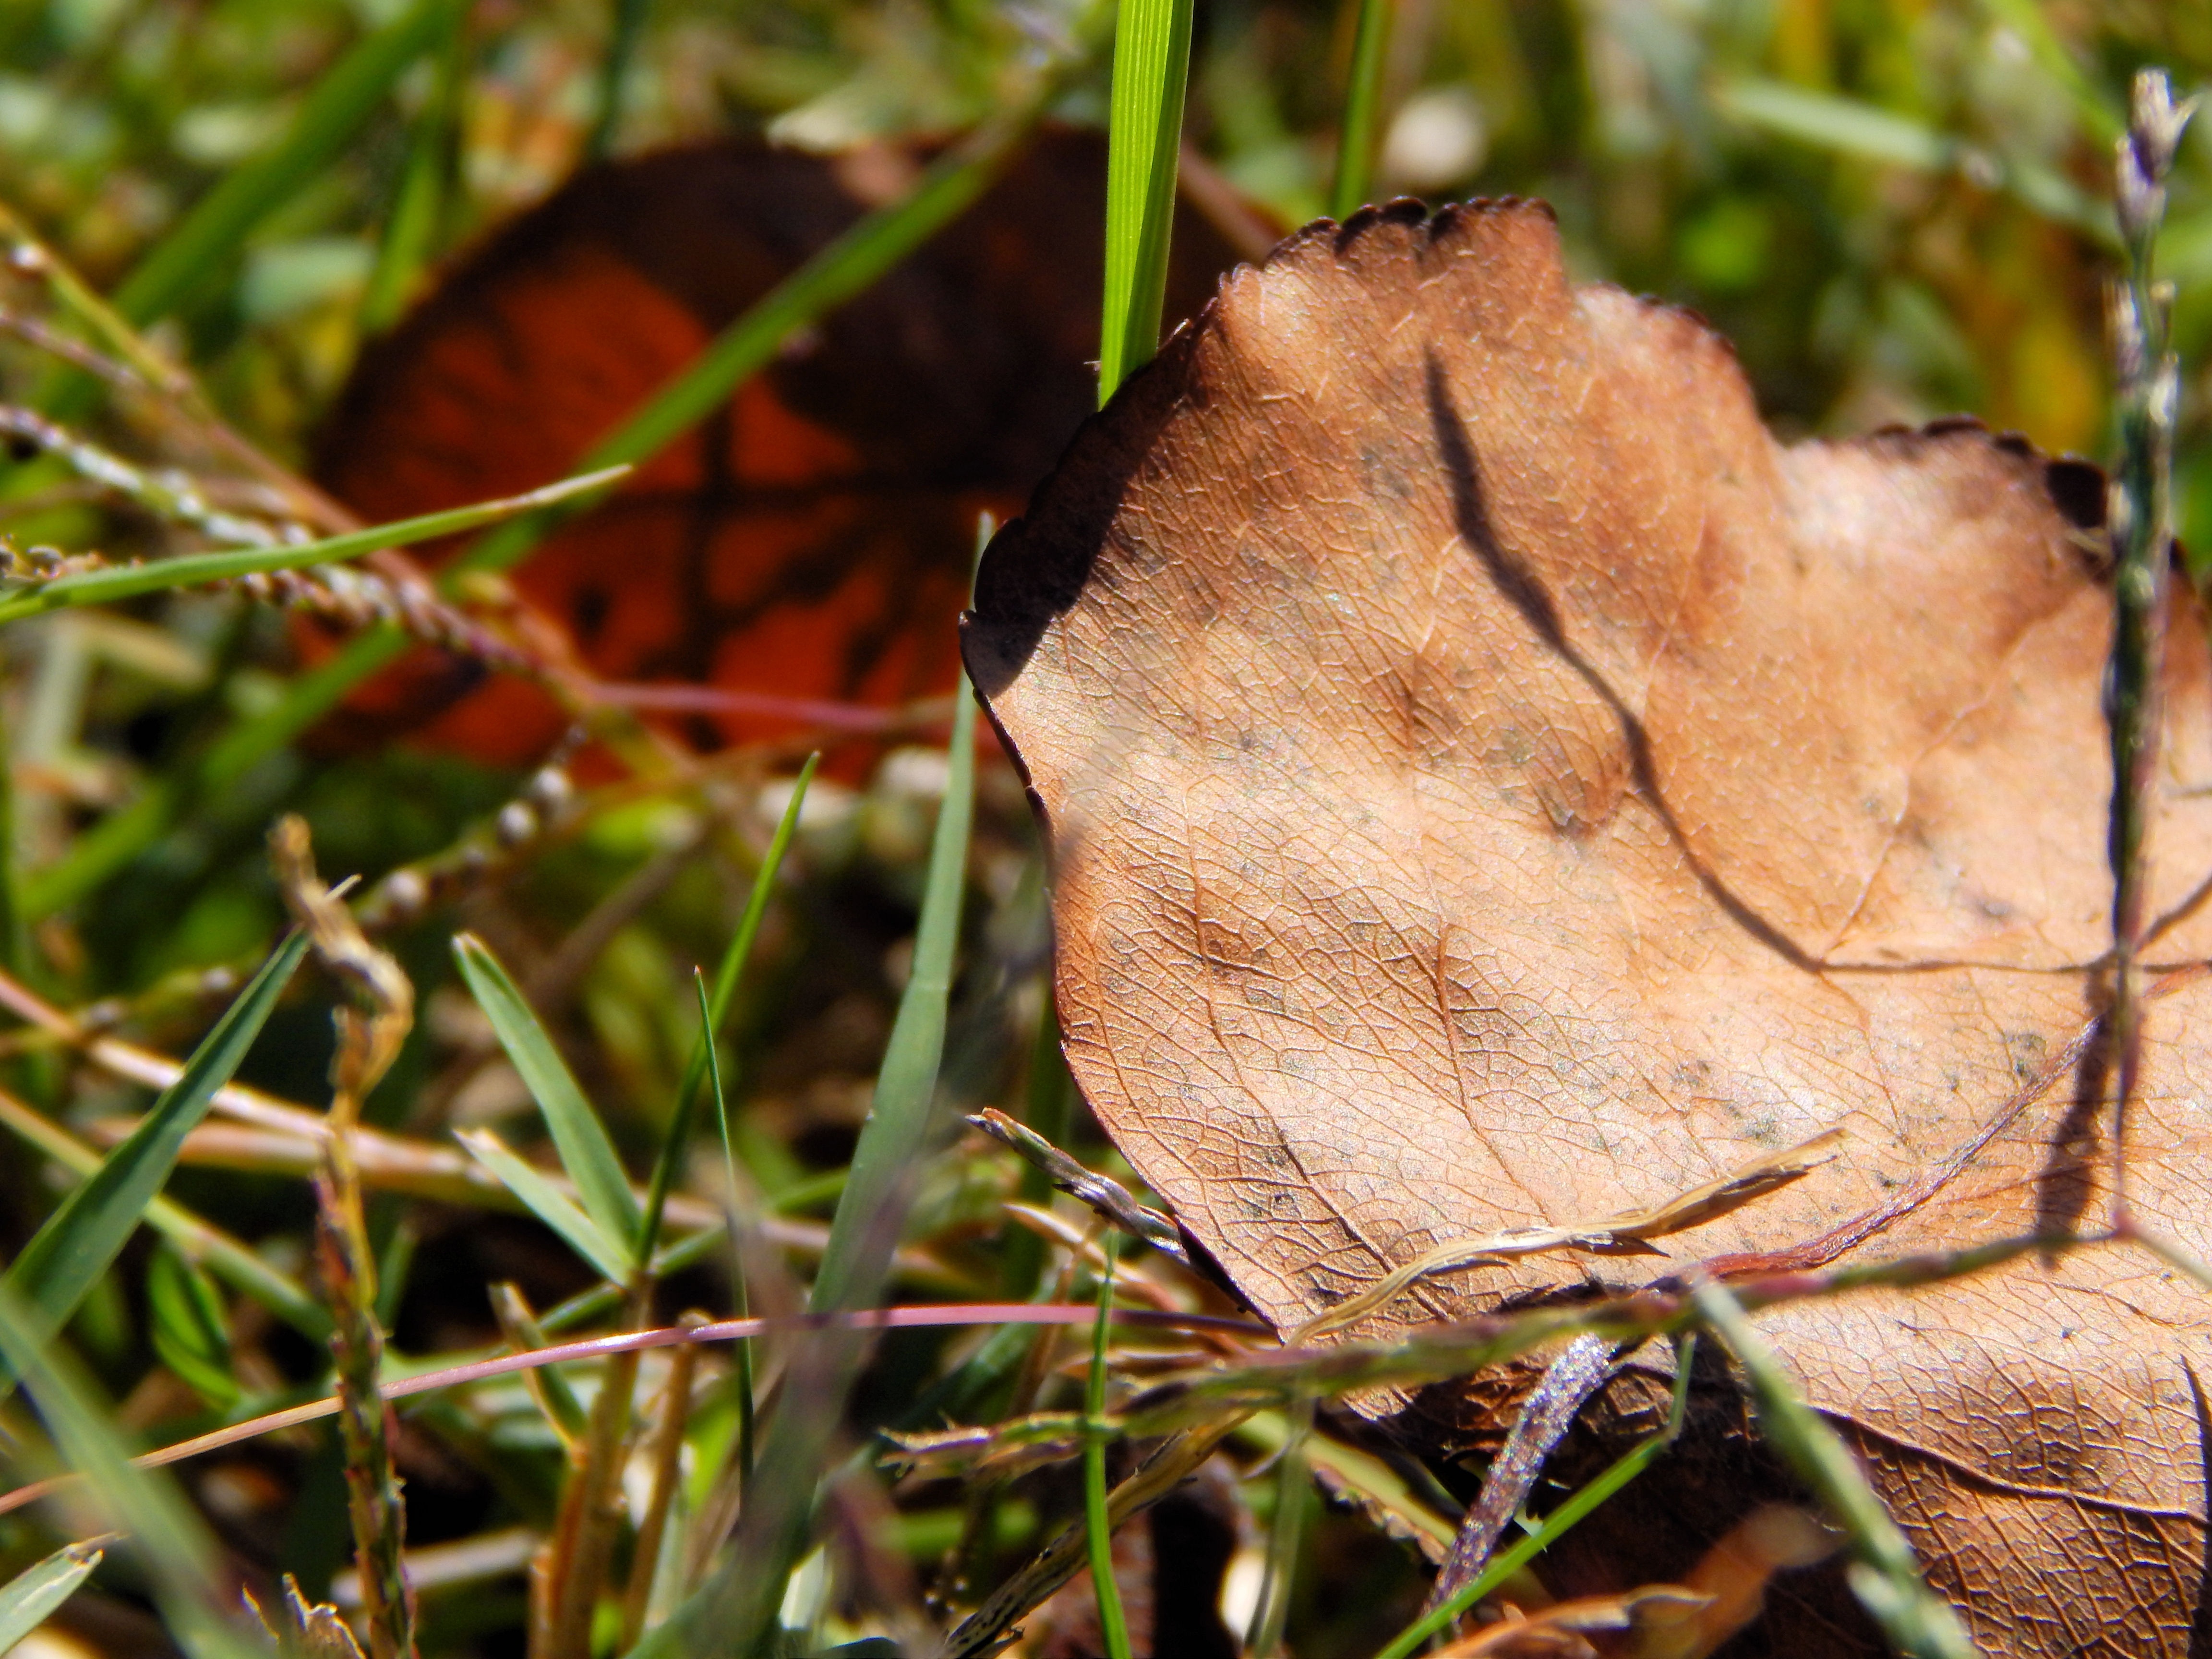
tree, nature, forest, grass, outdoor, branch, plant, lawn, leaf, flower, summer, wildlife, environment, spring, green, autumn, soil, botany, flora, season, fauna, close up, leaves, fungus, woodland, macro photography, grass family